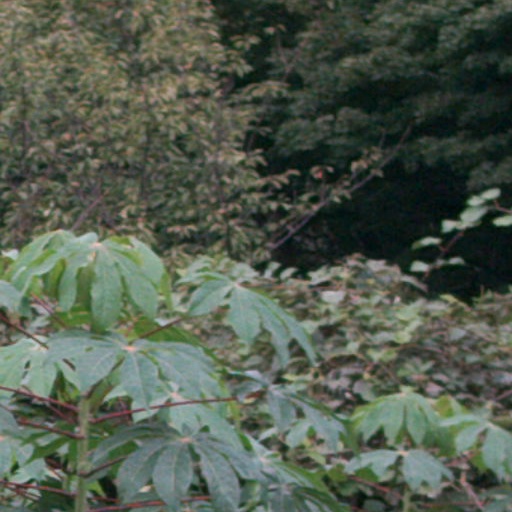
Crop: cassava